Meica Horsburgh

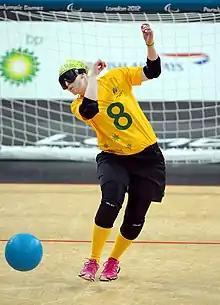
Horsburgh at the 2012 London Paralympics

Horsburgh is a goalball player, and is classified as a B3 competitor. She started playing the sport in 2004, when she was 15-years-old. In 2005, she played in the New Zealand Goalball Nationals for the Queensland women's goalball team.